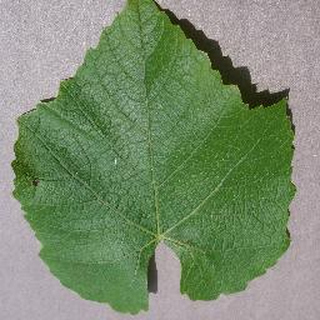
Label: healthy_grape